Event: Nepal Earthquake
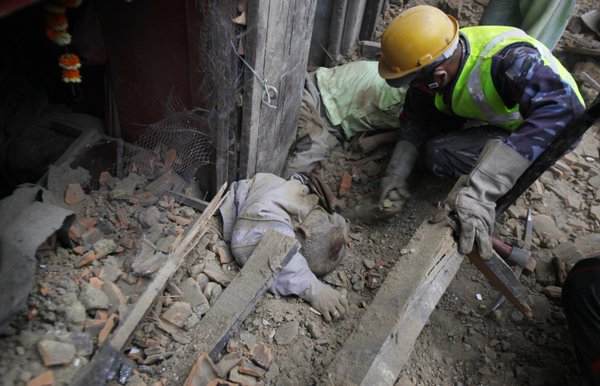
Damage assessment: damage